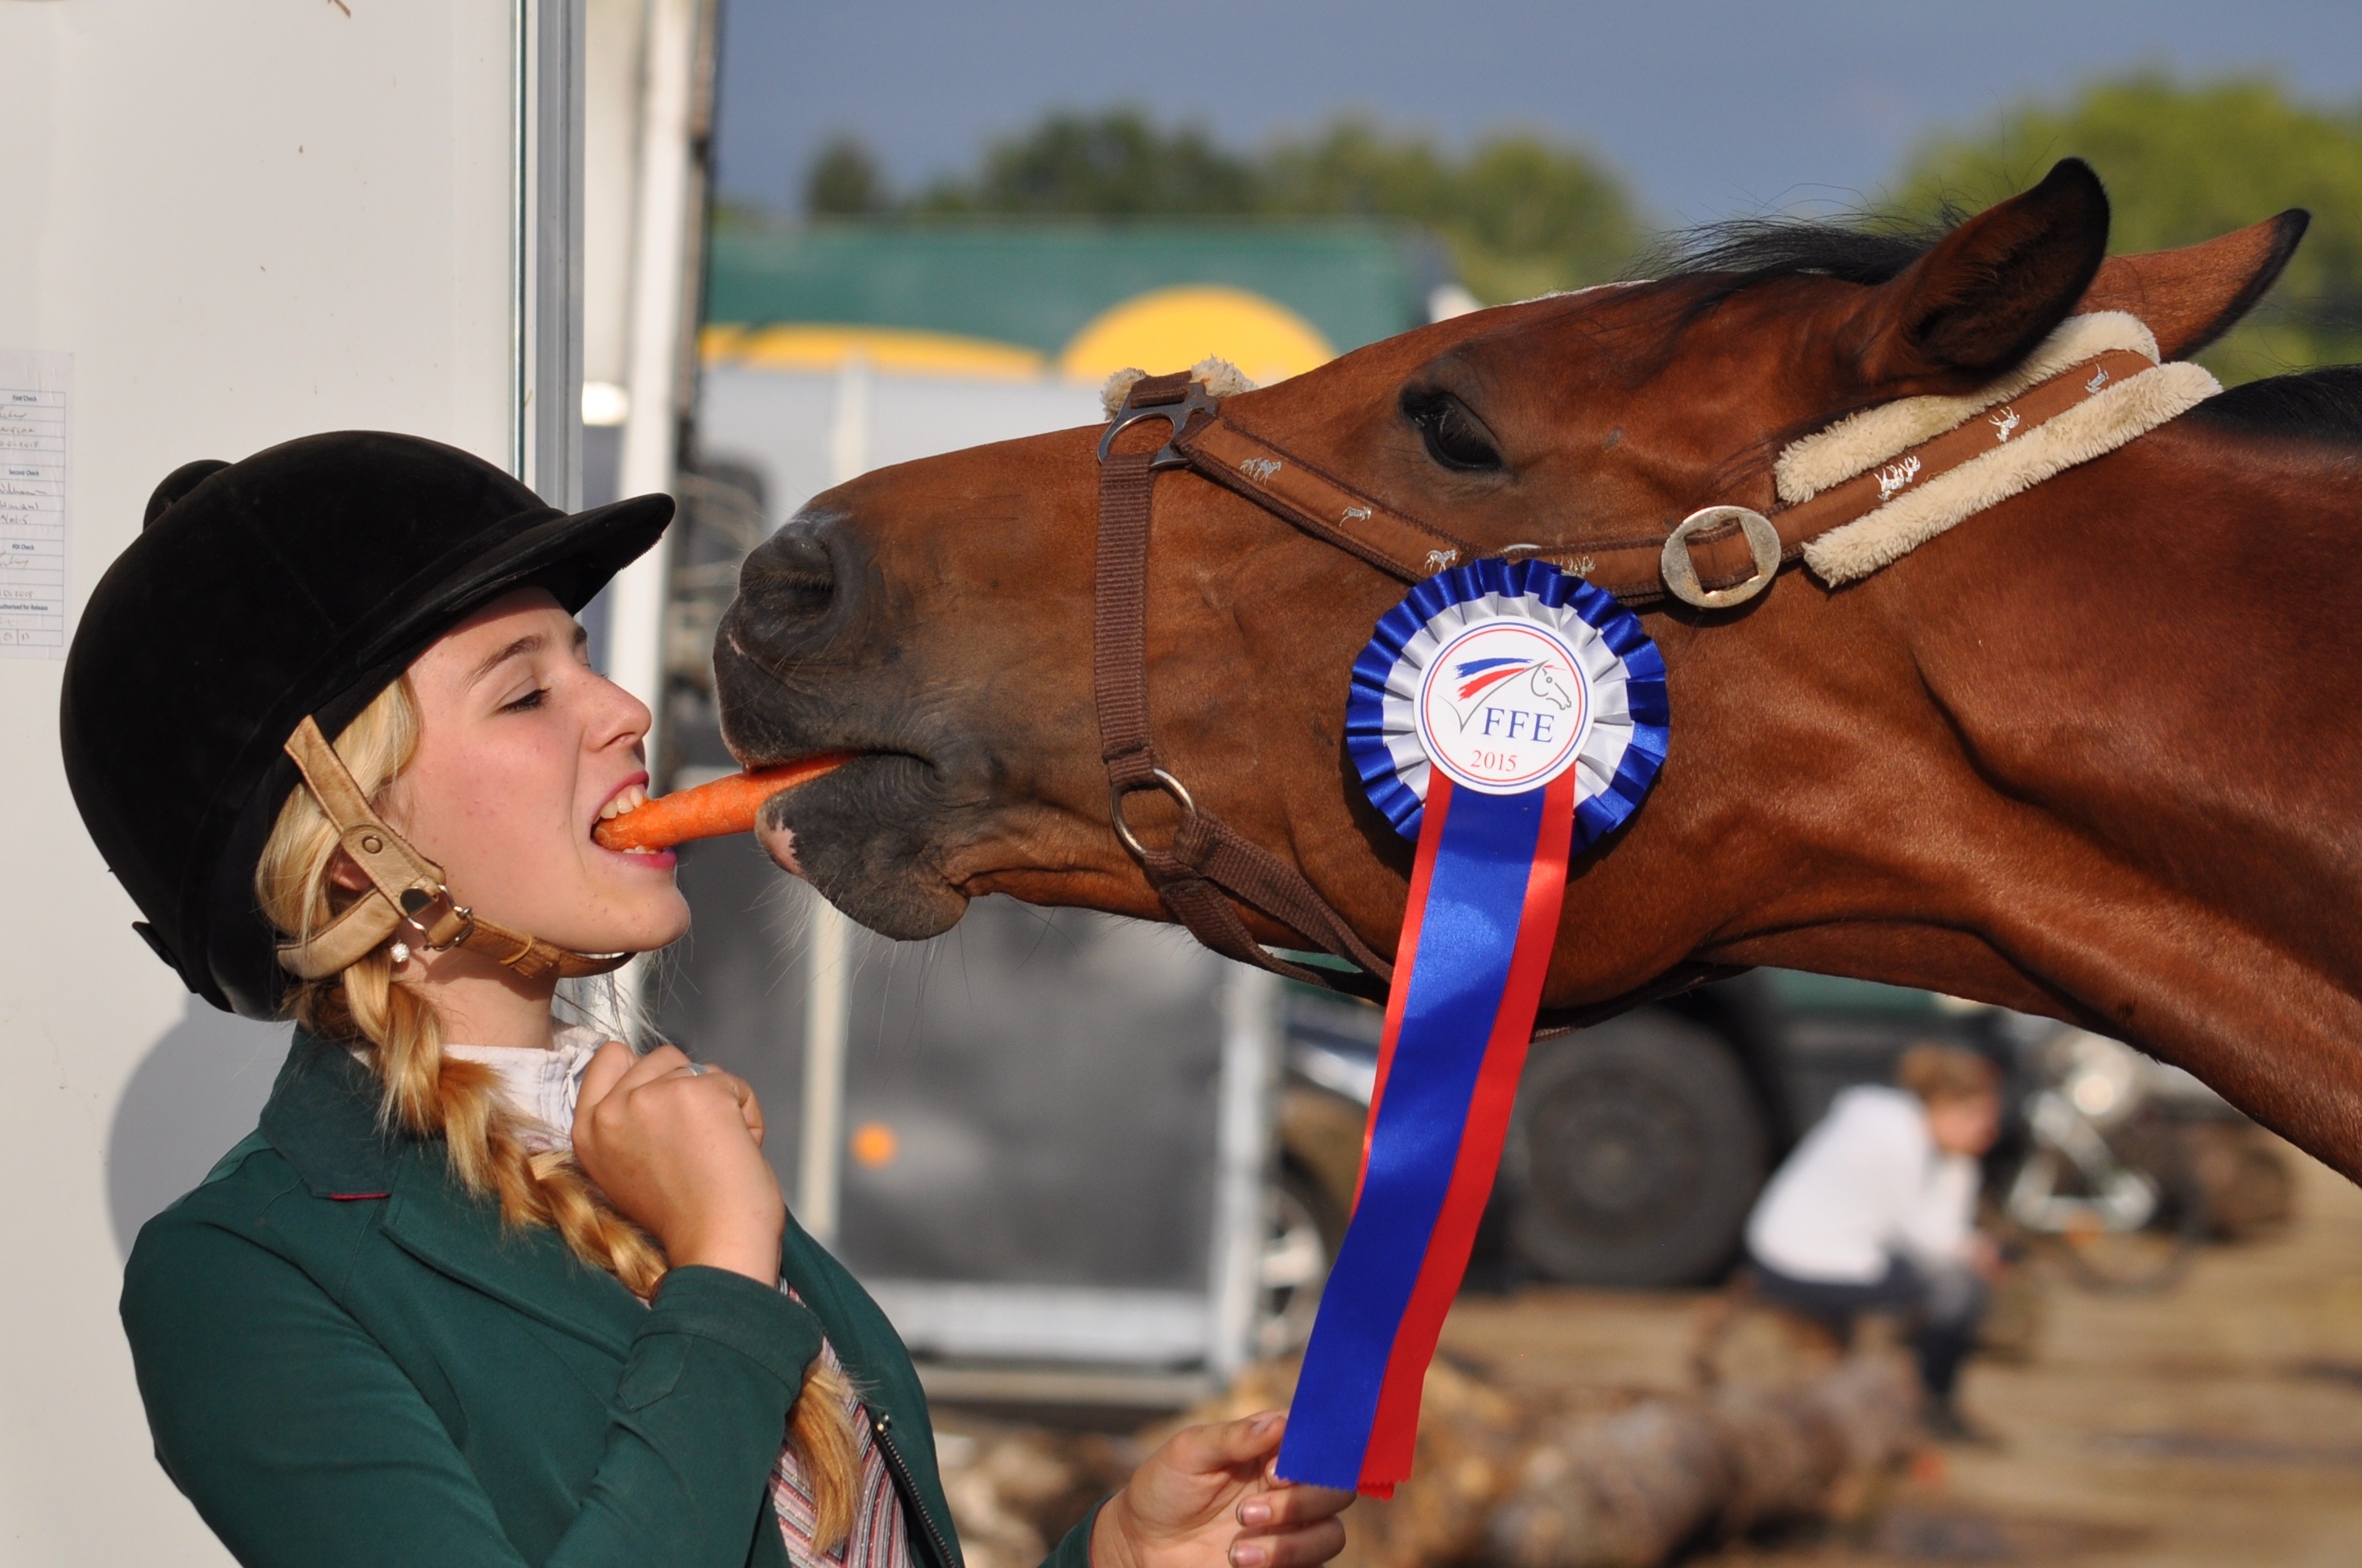
girl, animal, female, young, horse, stallion, carrot, equestrian, competition, happy, jockey, sharing, complicity, winner, equestrianism, horse racing, eating carrot, horse like mammal, animal sports, english riding, equestrian sport